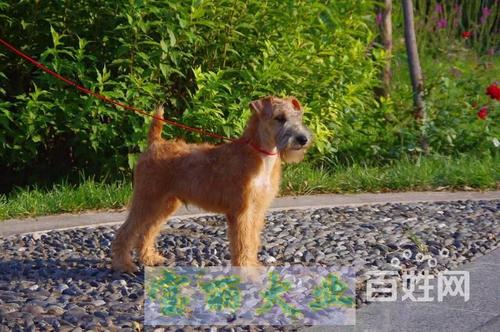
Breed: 216-n000017-Lakeland_terrier